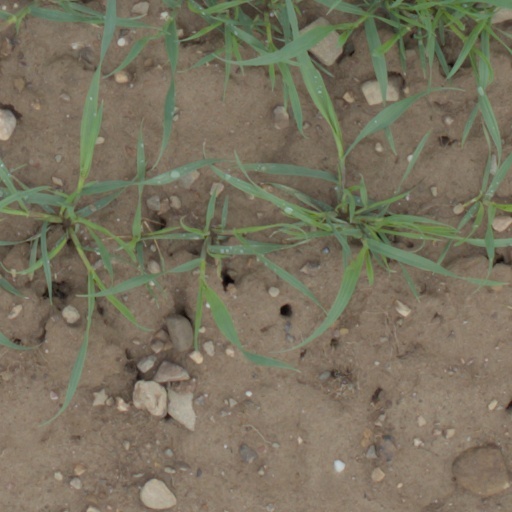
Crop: wheat